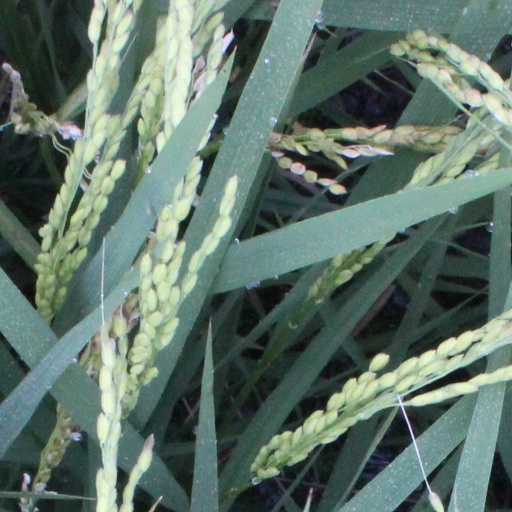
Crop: rice